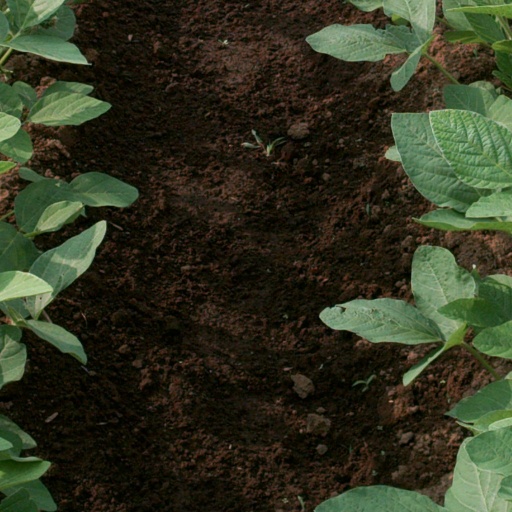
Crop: soybean